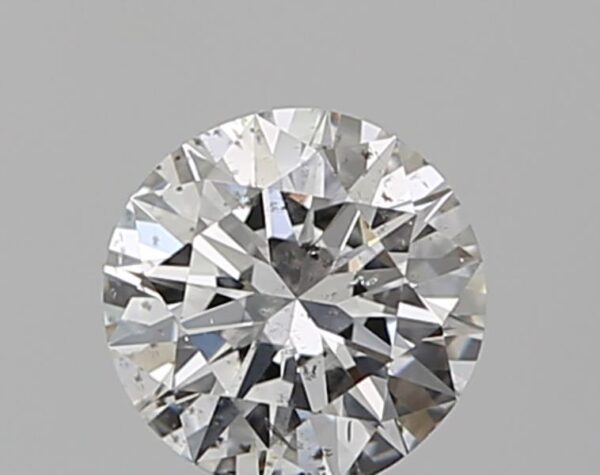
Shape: round
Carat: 0.5
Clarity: SI2
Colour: G
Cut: EX
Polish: EX
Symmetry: VG
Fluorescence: N
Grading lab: GIA
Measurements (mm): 5.1 x 5.16 x 3.12